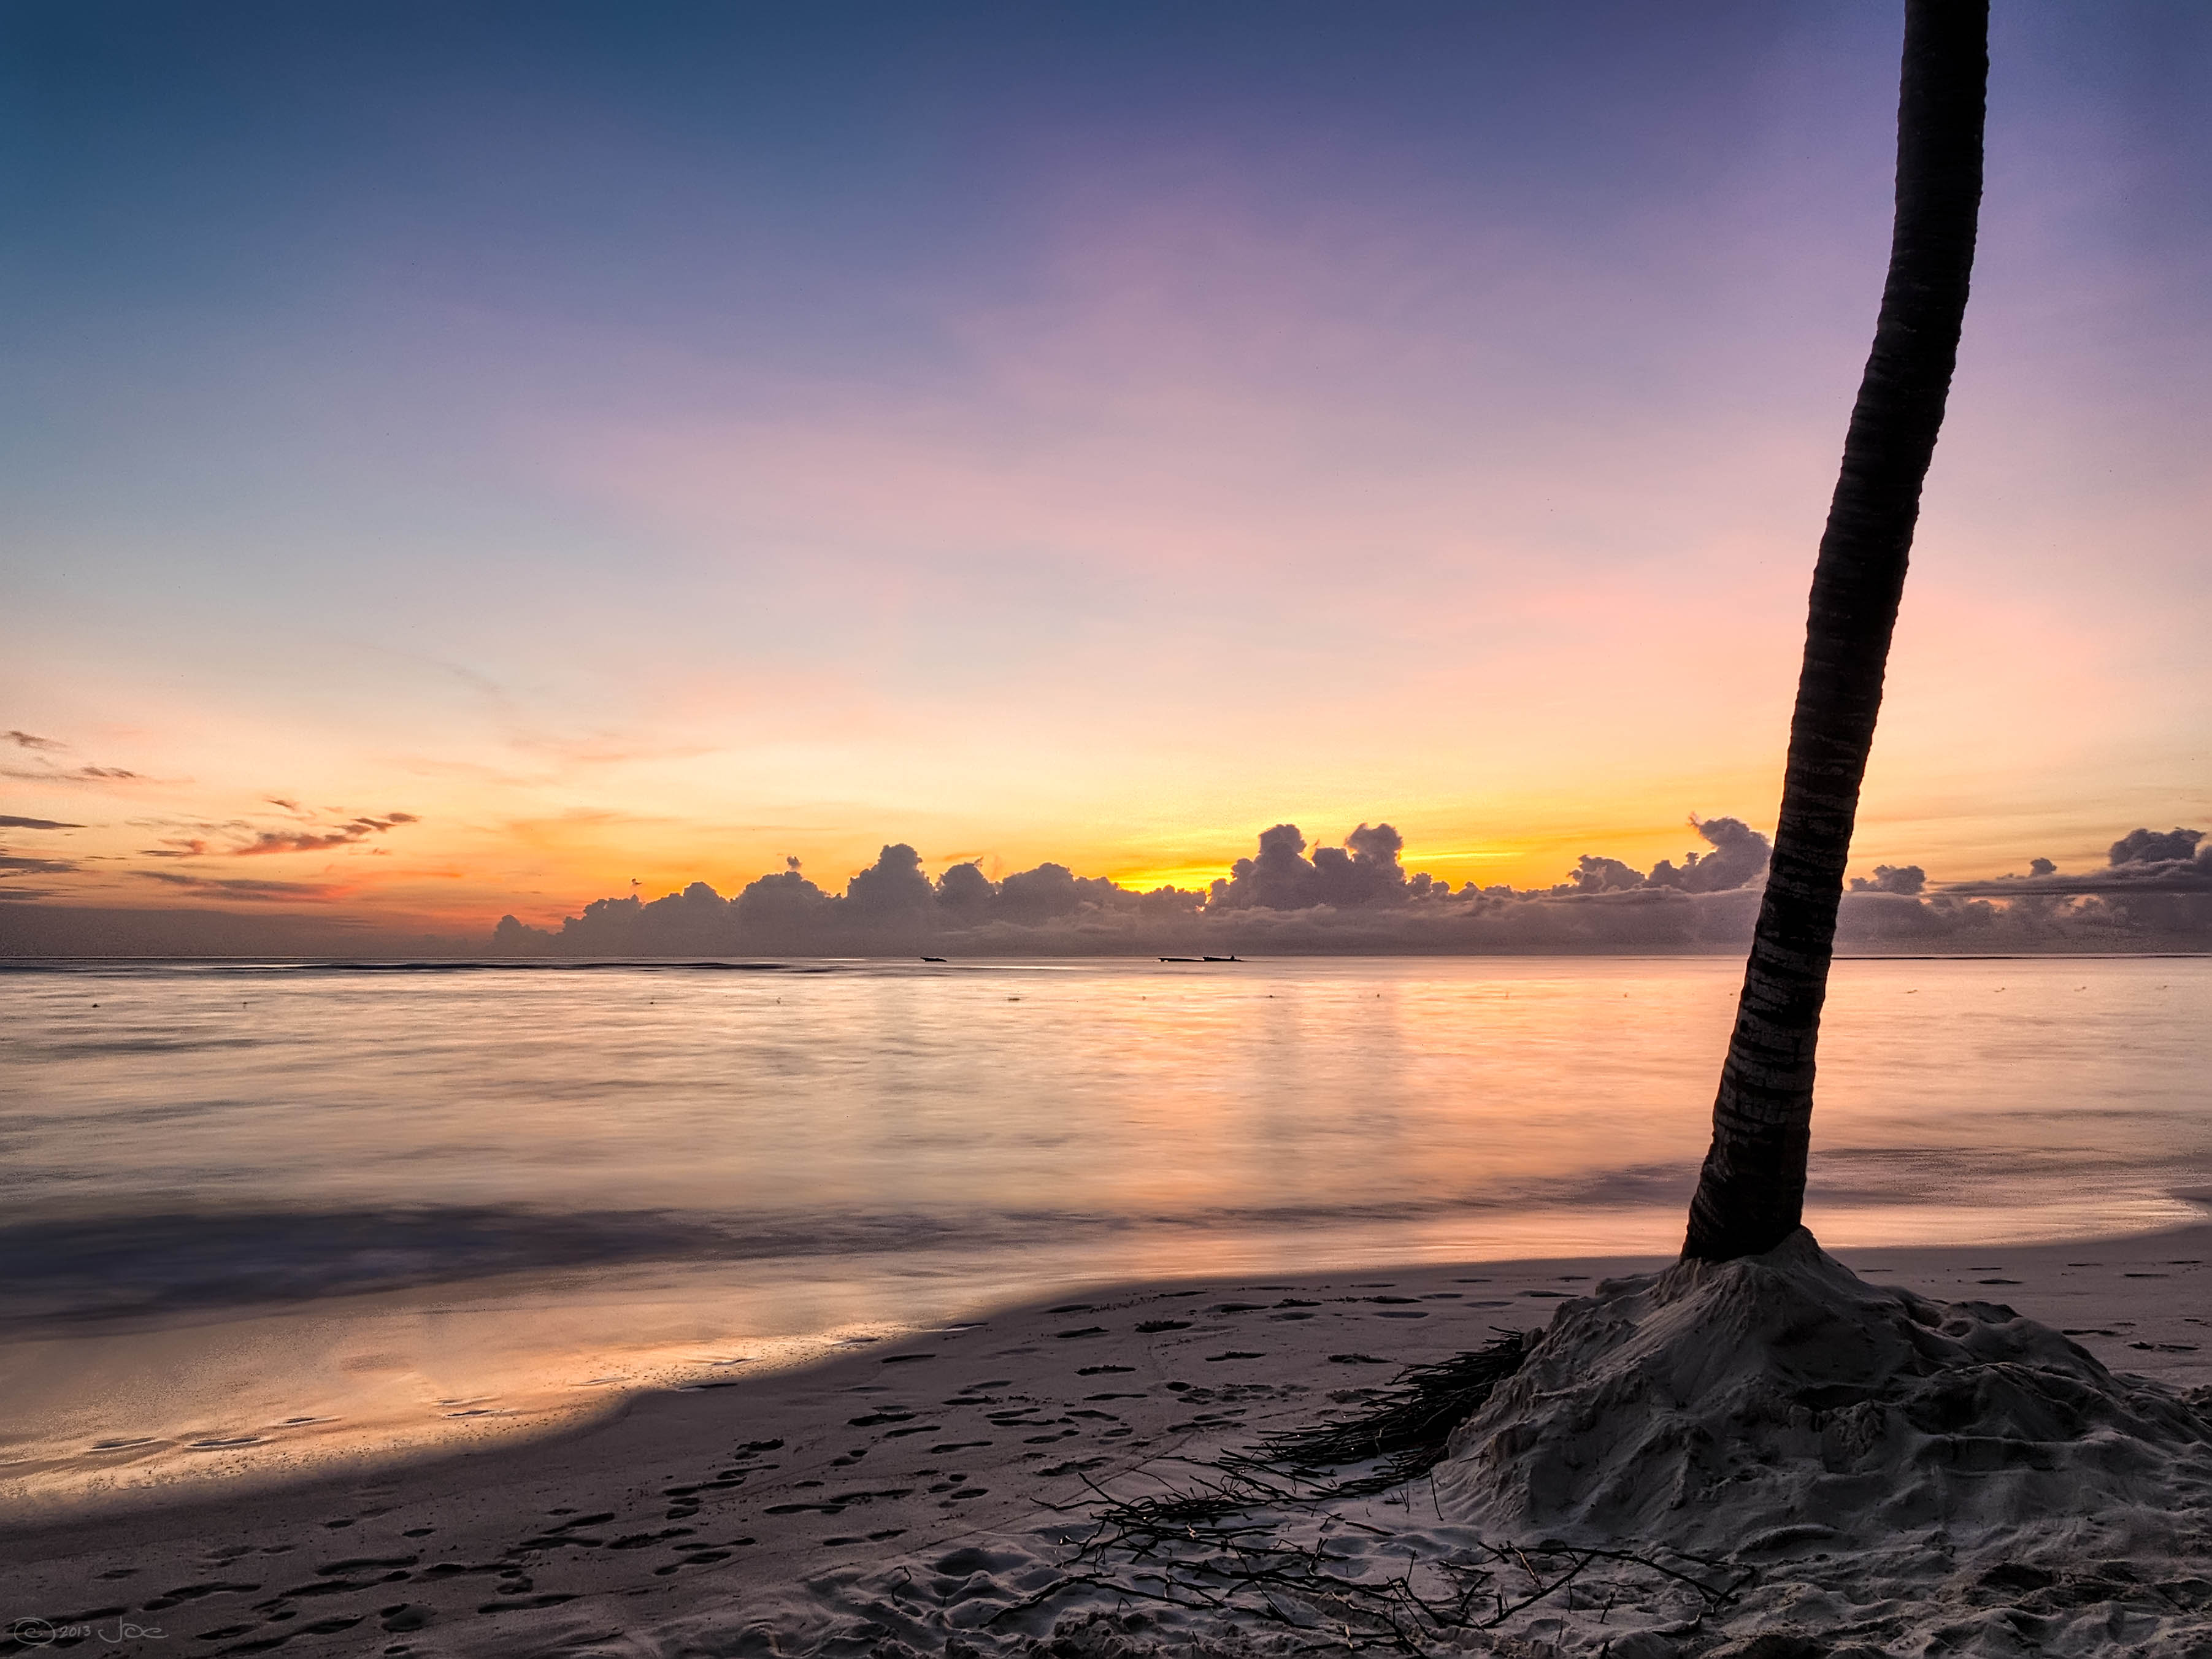
beach, sea, coast, sand, ocean, horizon, cloud, sky, sun, sunrise, sunset, sunlight, morning, shore, wave, dawn, dusk, evening, reflection, body of water, hdr, sns, lumix, panasonic, dmc, lx7, panasoniclumixdmclx7, dominican, republic, punta, cana, bavaro, laaltagracia, dominicanrepublic, afterglow